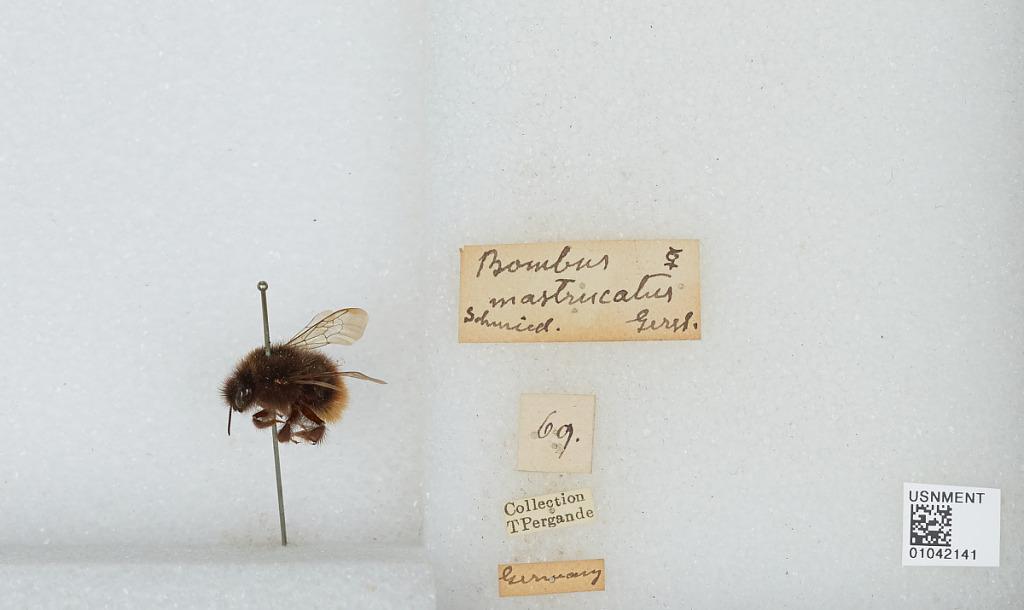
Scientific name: Bombus (Alpigenobombus) wurflenii Radoszkowski
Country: Germany